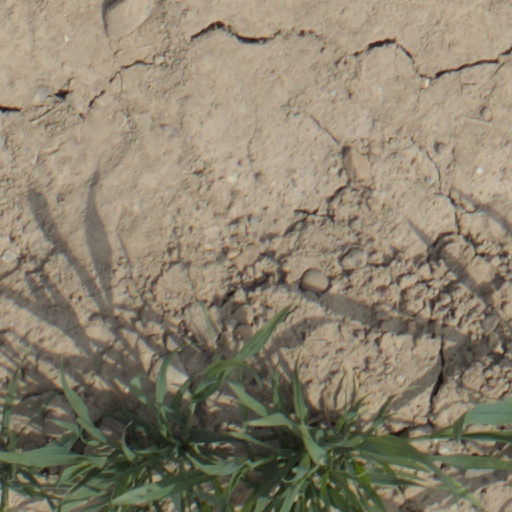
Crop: wheat